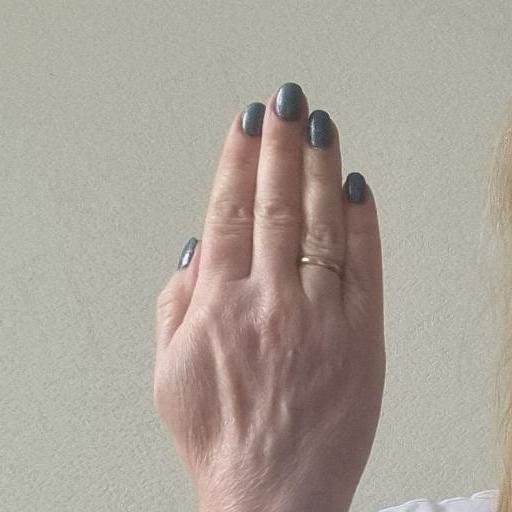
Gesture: stop_inverted